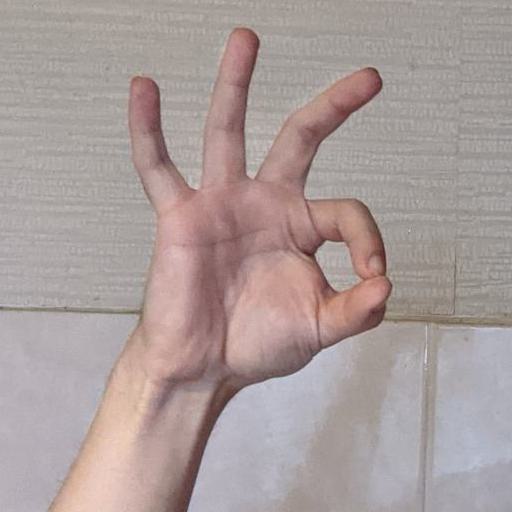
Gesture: ok